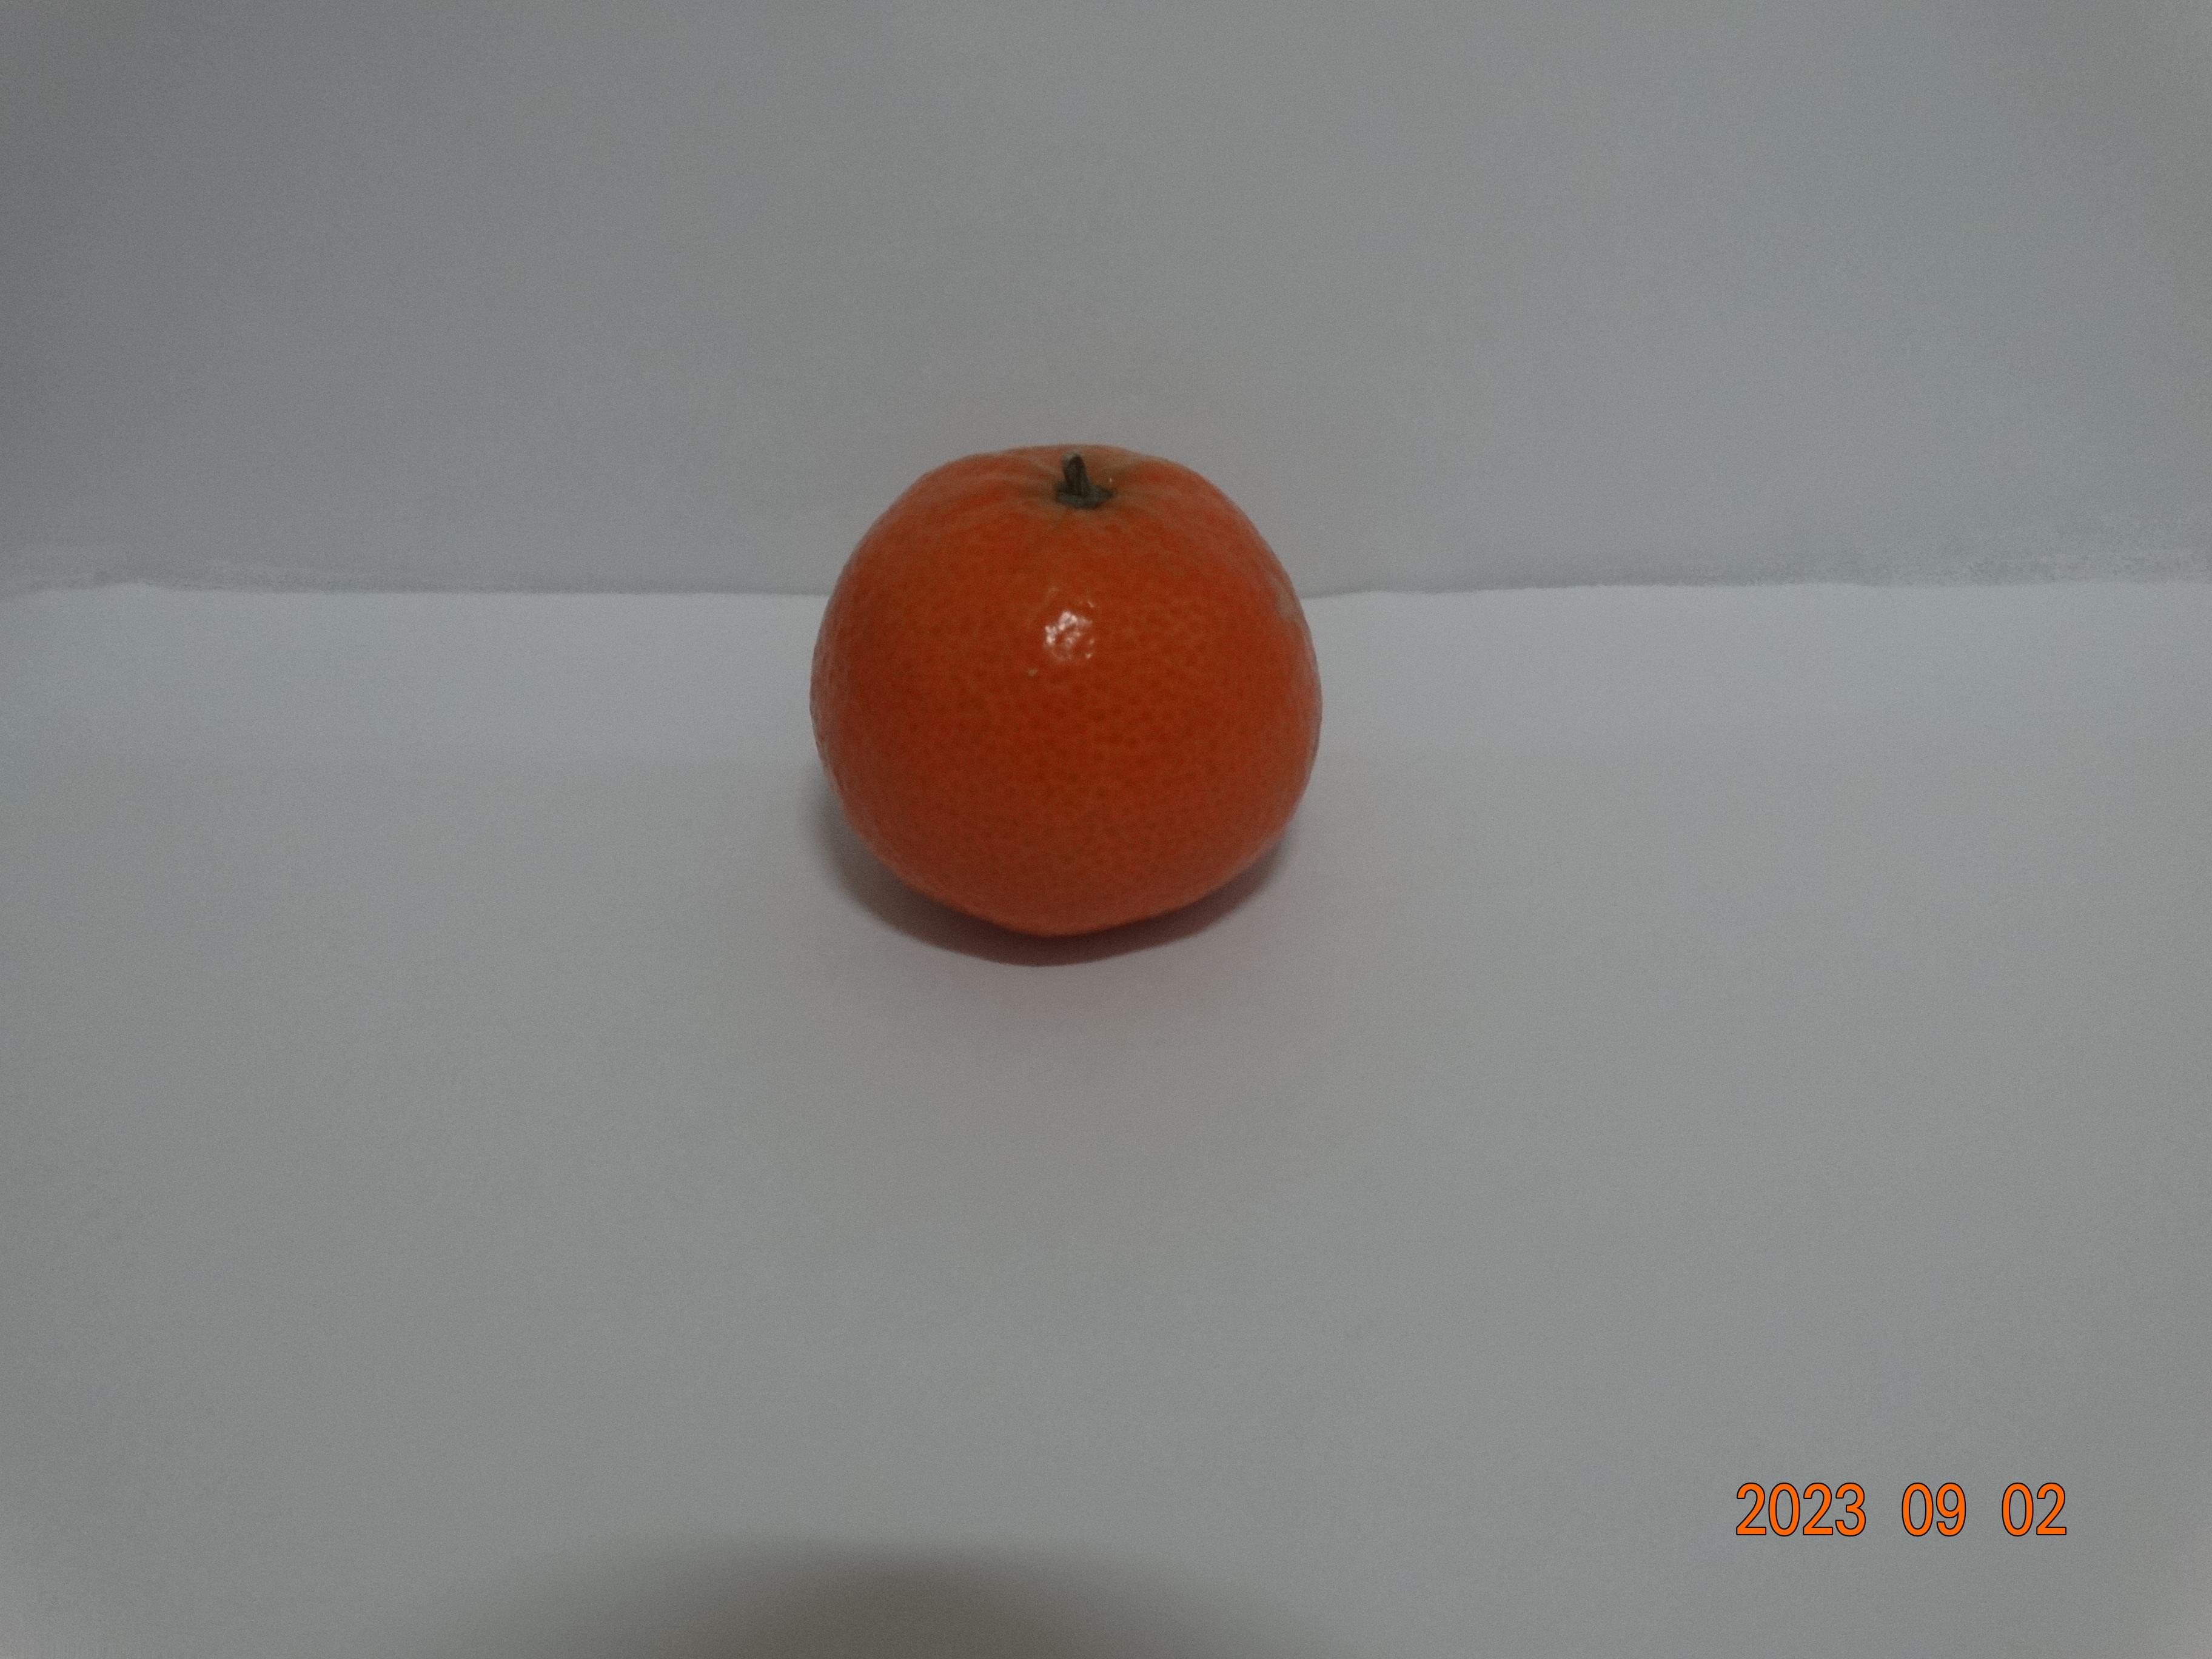
Citrus fruit variety: tangerine